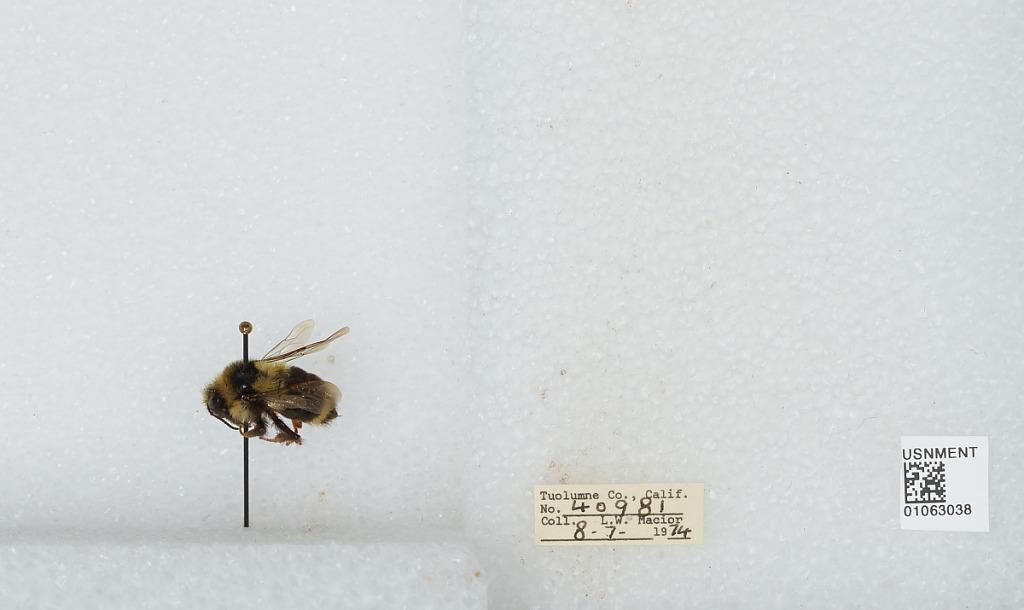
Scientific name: Bombus bifarius nearcticus
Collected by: L. Macior
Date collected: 1974-8-7
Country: United States
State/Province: California
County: Tuolumne
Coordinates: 38.02, -119.93